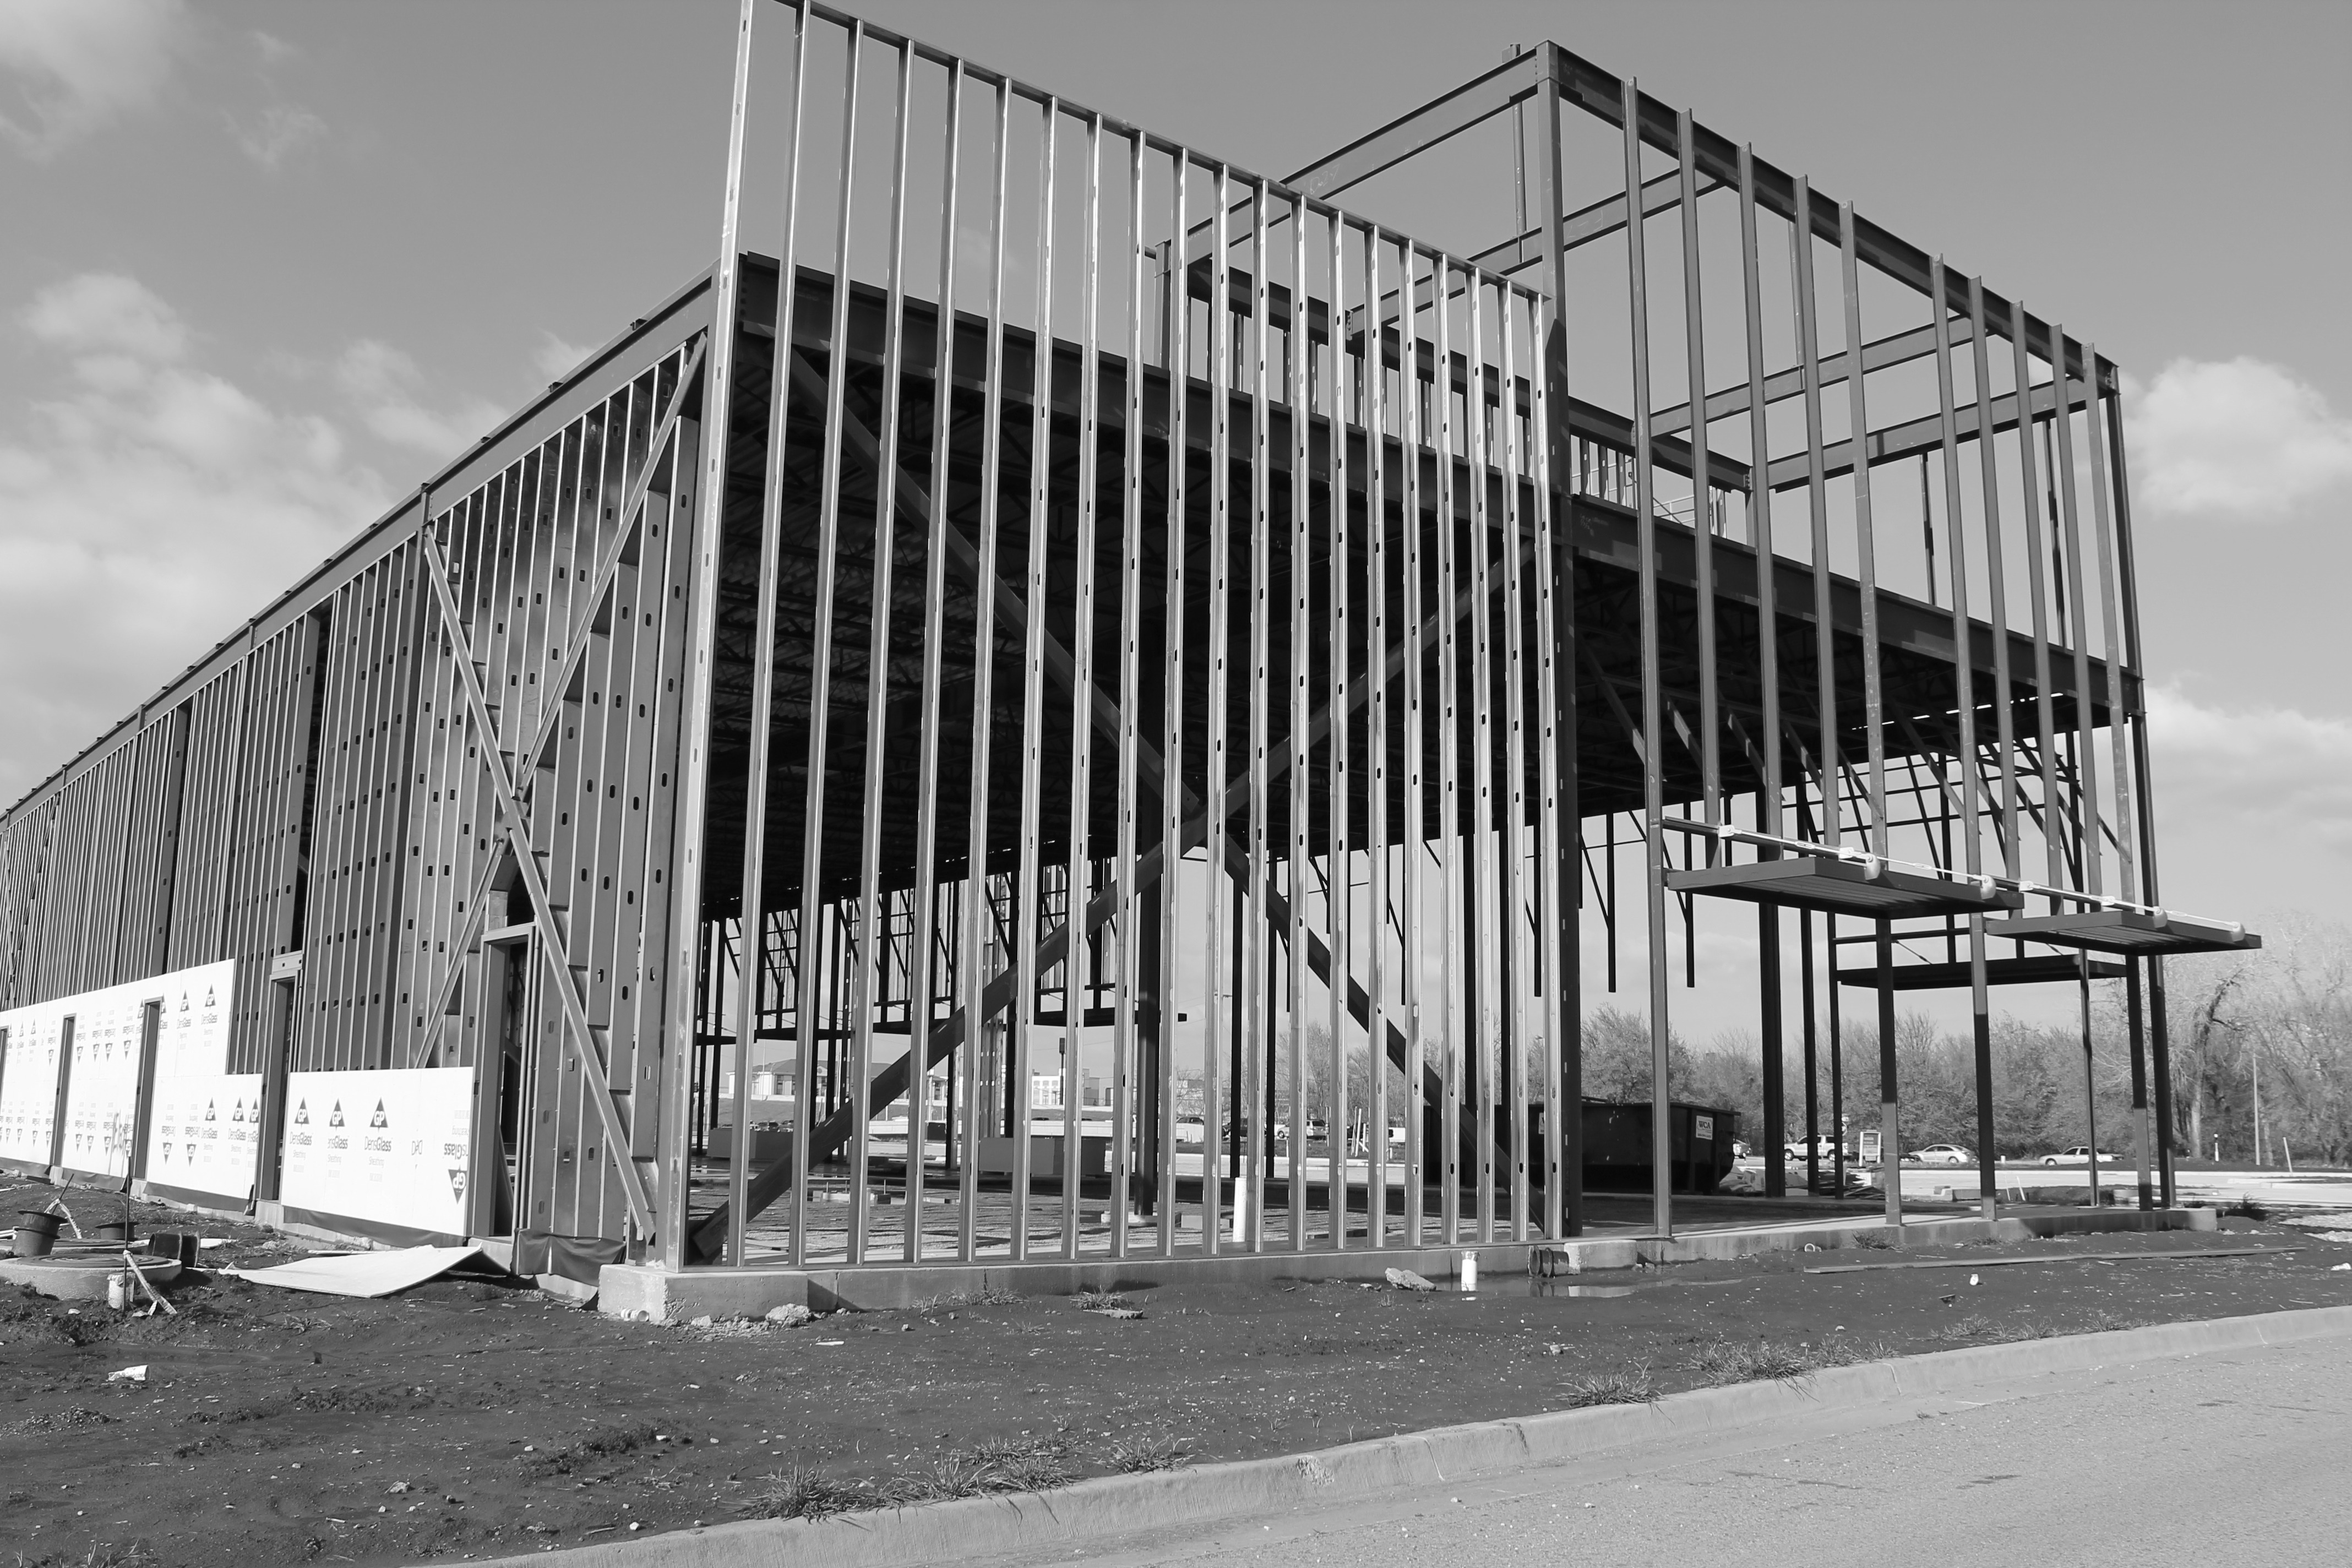
black and white, architecture, structure, bridge, building, steel, construction, line, frame, facade, monochrome, tower block, design, shape, urban area, monochrome photography, brutalist architecture